Alfred Philippe Roll

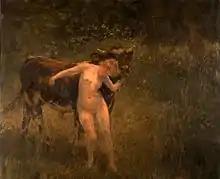
"Femme et taureau" - Alfred Philippe Roll

His 1875 painting of "The Flood at Toulouse" attracted huge attention, and it is now in the Musée Malraux (Le Havre). All of his early work was romantic style, but was influenced by other styles including Bolognese and Gustave Courbet. In 1877 he exhibited "Fete of Silenus" at Salon, which is now at the Ghent Museum. It was at this point Roll decided to devote his work to painting everyday life, and his style changed as well to a more realist one.